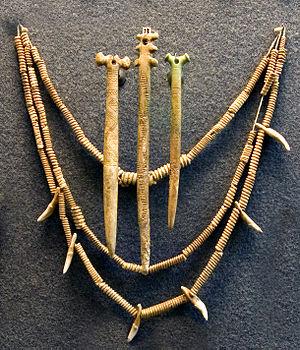
Indo-Européens est le nom donné aux locuteurs de l'indo-européen, dont est partiellement issu un ensemble de peuples d'Eurasie anciens ou modernes. Parmi les peuples anciens appartenant au groupe indo-européen, on peut citer les Celtes, les Germains, Hittites, les Italiques, les Tokhariens et les Thraces. Les peuples modernes qui appartiennent au groupe linguistique indo-européen sont les peuples d'Europe de l'Ouest, les peuples baltes, les Indiens, les peuples iraniens, les Grecs modernes, les différents peuples slaves modernes, les Albanais — les Albanais proviennent historiquement, entre autres, des Illyriens —, les Arméniens.
La culture Yamna est une culture du Néolithique final et de l'Âge du bronze ancien, qui s'est développée dans la région du Boug / Dniepr / Don / basse Volga, c'est-à-dire la steppe pontique. Elle s'étend d'environ 3600 à 2300 av. J.-C.. Cette culture est aussi connue en français sous les noms de culture pontique des tombes en fosse ou à puits, ou encore culture des tombes à ocre.
En archéologie, l'adjectif géographique pontiques désigne les groupes culturels mésolithiques et néolithiques ayant laissé des traces dans la steppe pontique et sur les rives de la Mer Noire :